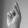
ASL letter: K